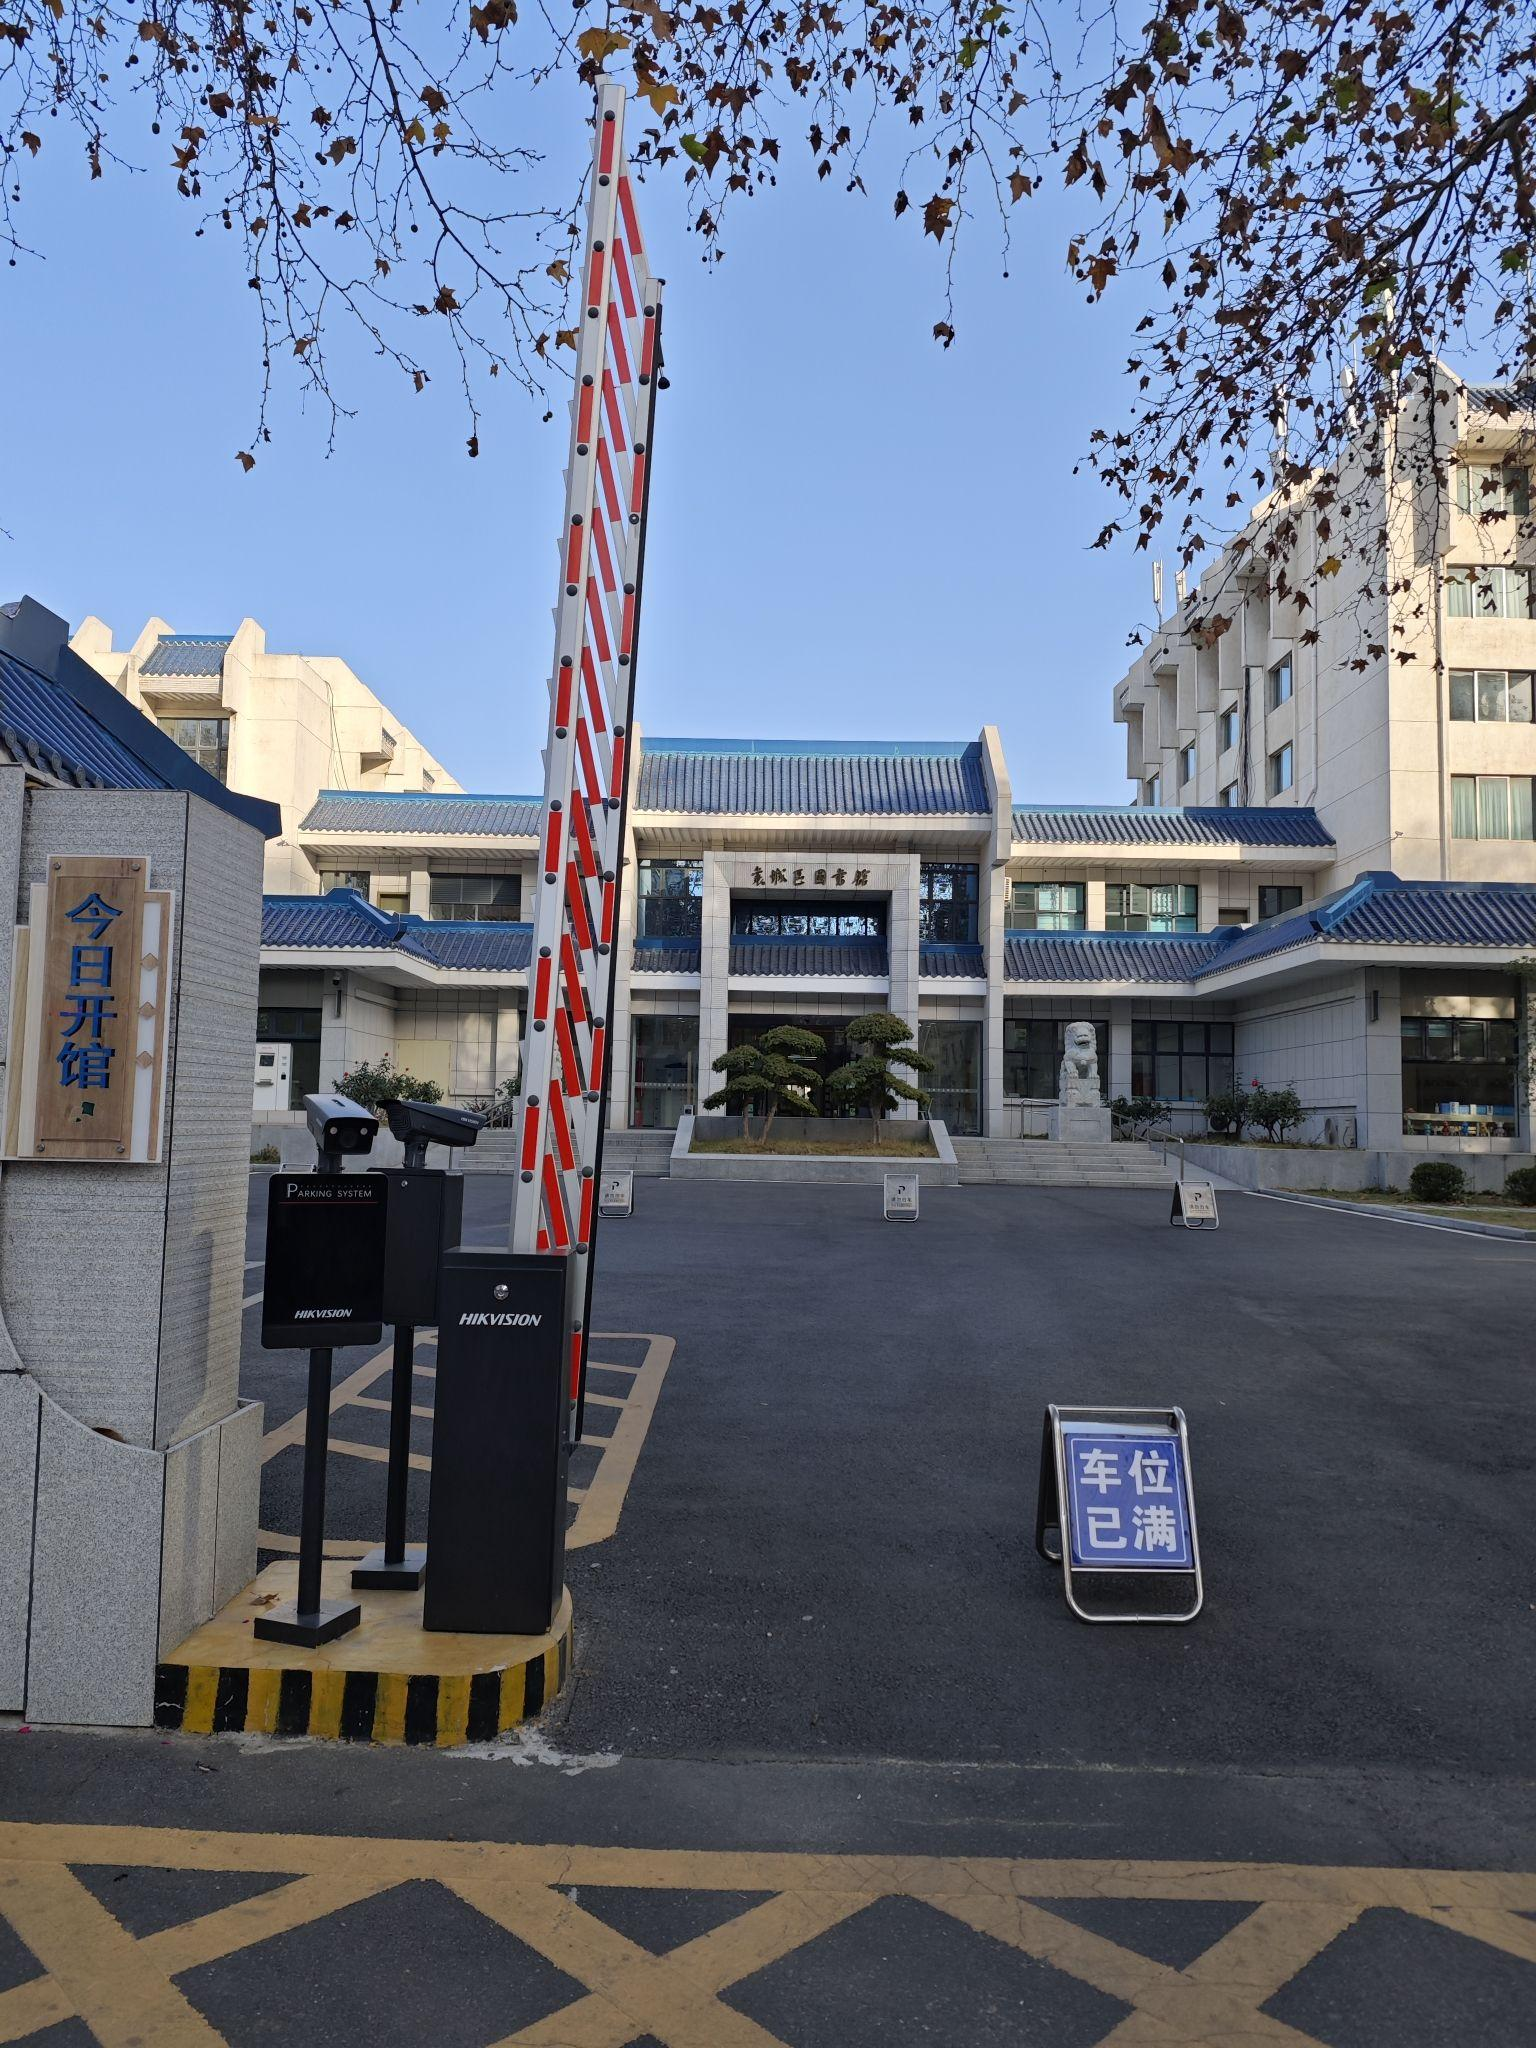
地标名称：襄城区图书馆
所在城市：襄阳市·襄城区